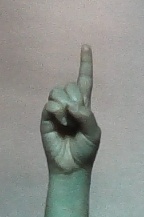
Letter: bb